Kevin Brooks (politician)

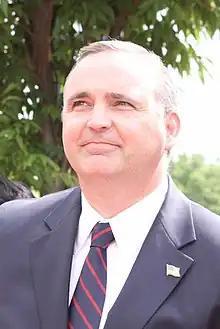

Kevin Brooks (born May 4, 1967) is an American politician who is the mayor of Cleveland, Tennessee. Between 2006 and the beginning of his term as mayor he served as a Republican member of the Tennessee House of Representatives for the 24th district, encompassing Cleveland and parts of Bradley County.